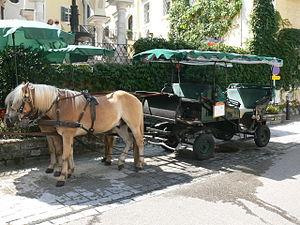
Char à bancs.
Le Haflinger est une race montagnarde de petit cheval de selle et de trait léger. Originaire du Tyrol, région historique désormais partagée entre l'Autriche et le nord de l'Italie, le Haflinger est peut-être issu de populations d'équidés arrivées dans la région dès le Moyen Âge. Il émerge réellement en tant que race à la fin du XIXᵉ siècle. Il est caractérisé par sa robe, toujours alezane aux crins lavés, ses allures confortables mais énergiques, sa musculature et son élégance. De son élevage pour le travail en terrain accidenté, le Haflinger a hérité d'une grande robustesse. Sa morphologie et son apparence sont le résultat de croisements réguliers entre le cheval arabe et des poneys de travail tyroliens. L'étalon fondateur de la race, Folie, naît en 1874. La première coopérative d'élevage voit le jour en 1904. Tous les Haflingers actuels descendent de Folie, à travers sept lignées.